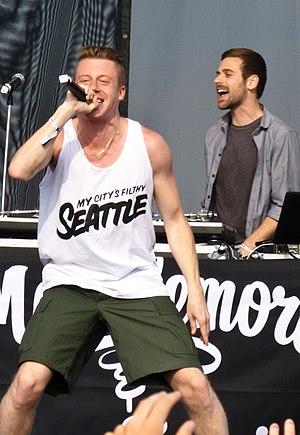
Macklemore et Ryan Lewis est un groupe de hip-hop américain, originaire de Seattle. Le duo est composé de Macklemore, un rappeur, et de Ryan Lewis, un producteur, DJ et photographe. Les artistes sont à l'origine de l'EP intitulé VS. EP., lui-même suivi de VS. Redux et des albums The Heist et This Unruly Mess I've Made.
Cette page liste les titres numéro un des meilleures ventes de disques en France pour l'année 2013 selon le SNEP. Les classements sont issus des 100 meilleures ventes de singles et des 200 meilleures ventes d'albums.
Macklemore, anciennement Professor Mack Lemore, de son vrai nom Benjamin « Ben » Hammond Haggerty, né le 19 juin 1983 à Kent, dans l'État de Washington, est un rappeur américain. Au long de sa carrière, il travaille notamment avec le producteur Ryan Lewis, le violoniste Andrew Joslyn, le trompettiste Owuor Arunga, le tromboniste Greg Kramer, la violoncelliste Rebecca Chung Filice et le multi-instrumentiste Josh Karp dit Budo. Macklemore a commencé à devenir célèbre à Seattle depuis le début de sa carrière musicale à la Garfield High School, jouant souvent à la Capitol Hill Block Party.